Meaning of life

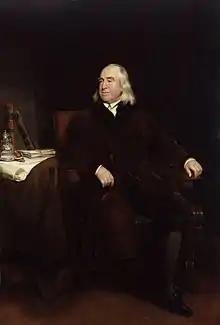
Jeremy Bentham

Plato, a pupil of Socrates, was one of the earliest, most influential philosophers. His reputation comes from his idealism of believing in the existence of universals. His theory of forms proposes that universals do not physically exist, like objects, but as heavenly forms. In the dialogue of the "Republic", the character of Socrates describes the Form of the Good. His theory on justice in the soul relates to the idea of happiness relevant to the question of the meaning of life.